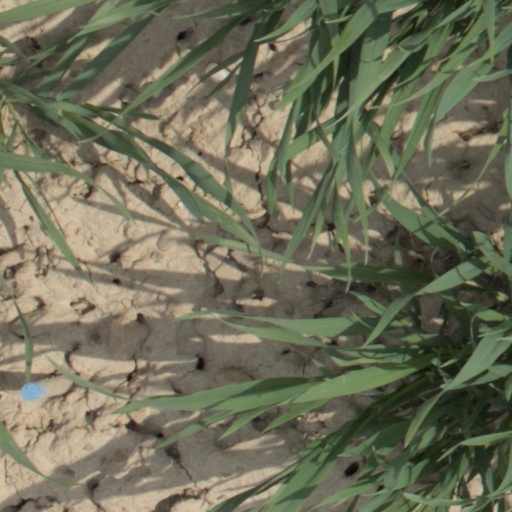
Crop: wheat